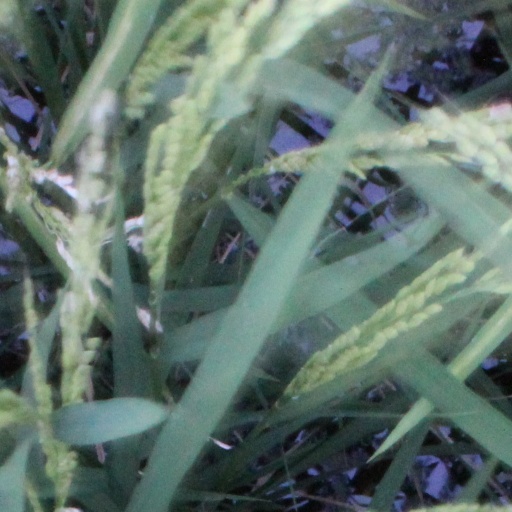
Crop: rice